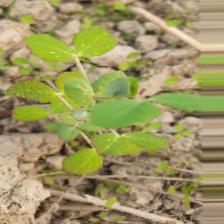
Label: Powdery Mildew